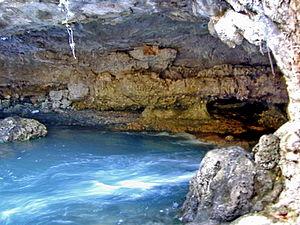
Grotte de la Foux de Saint-Cézaire apres un orage
Siagne est un fleuve côtier français arrosant les départements des Alpes-Maritimes et du Var, en région Provence-Alpes-Côte d'Azur, et qui matérialise partiellement la limite entre ces deux départements.